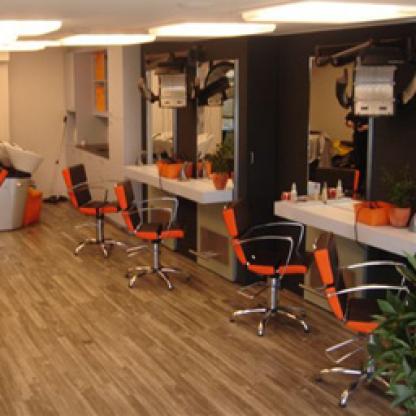
Scene: Indoor